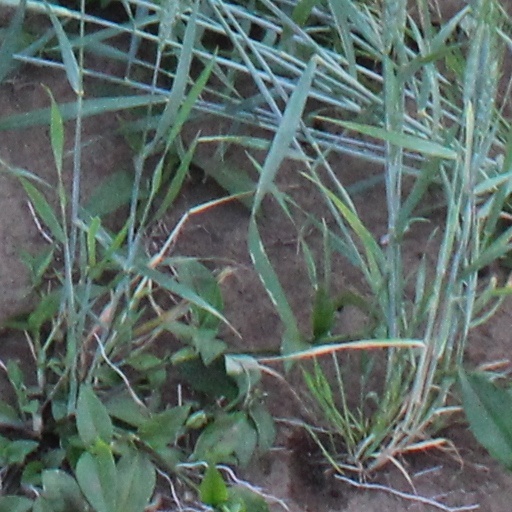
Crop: wheat